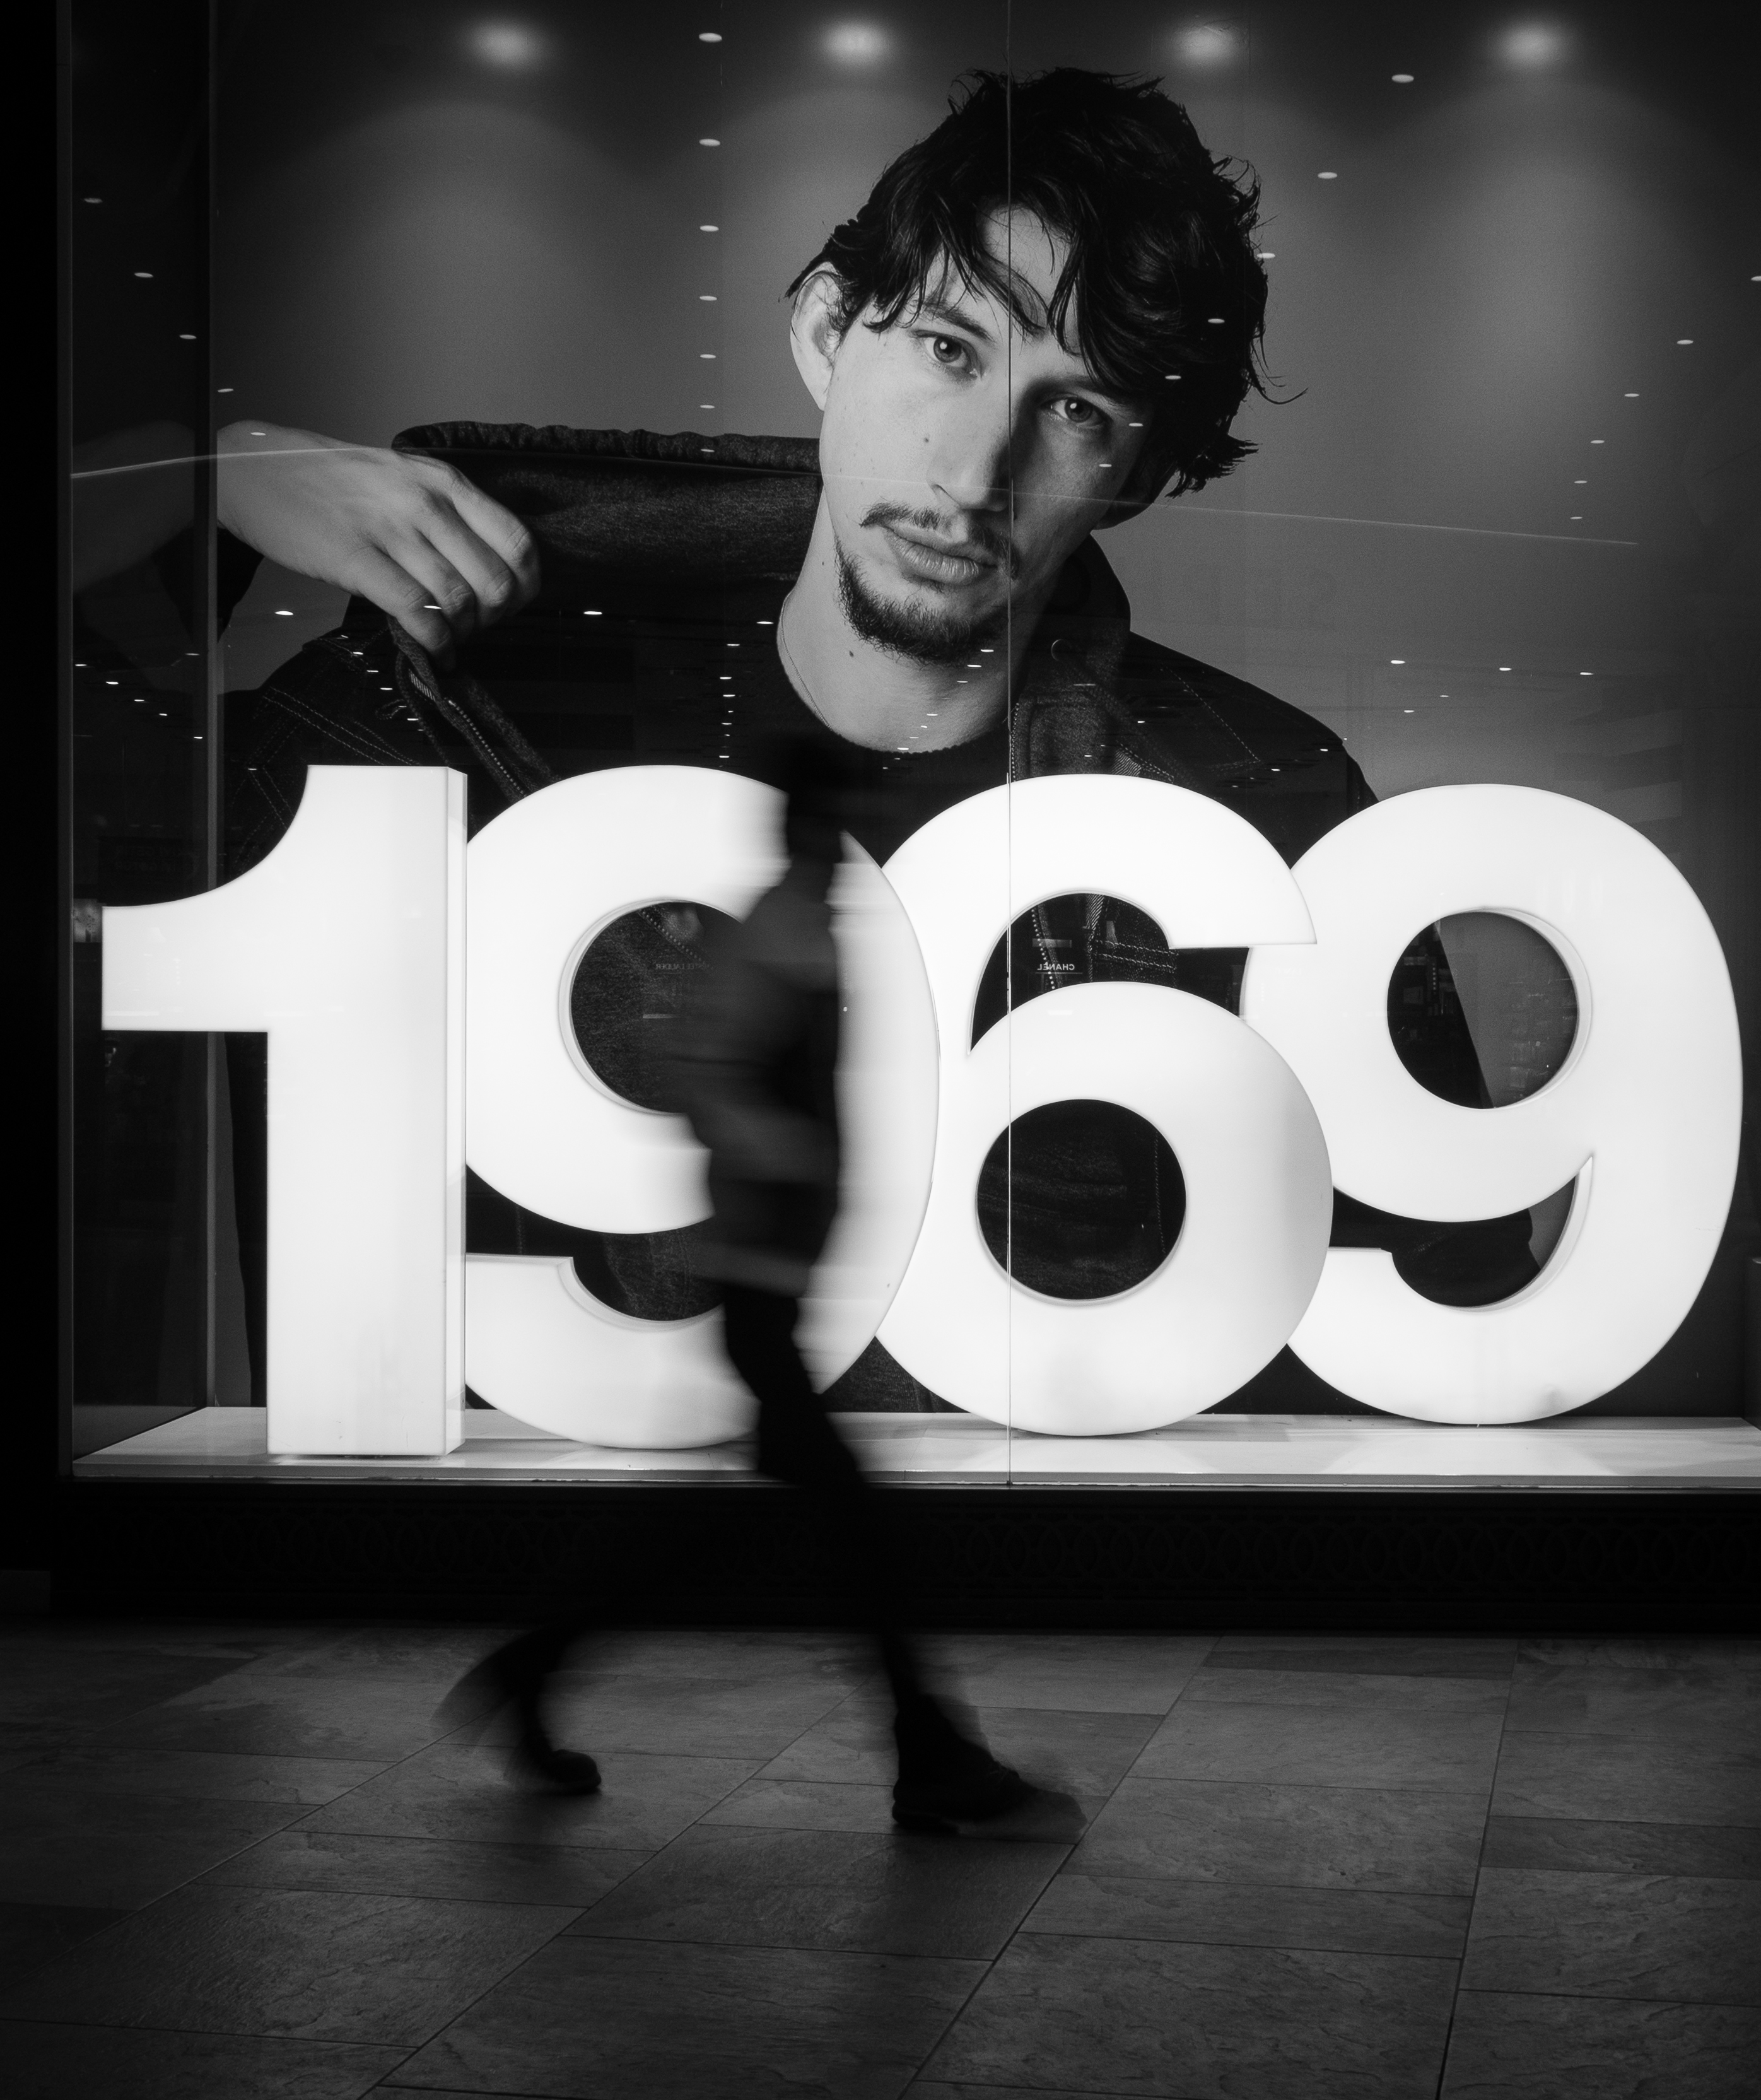
black and white, white, street, photography, ebook, portrait, training, darkness, black, monochrome, streetphotography, flickr, thomas, video, olympus, photograph, omd, fuji, shape, leica, monochrom, leuthard, hcb, thomasleuthard, monochrome photography, film noir